Mount Ida (Turkey)

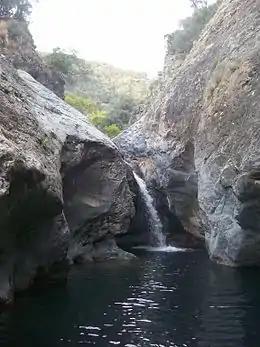
The Mıhlı waterfall is on the border between Balıkesir and Çanakkale in Mt. Ida

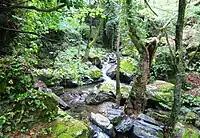
Mount Ida

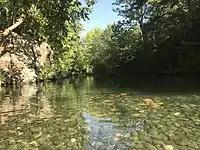
Mount Ida National Park

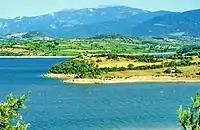
View of Mount Ida

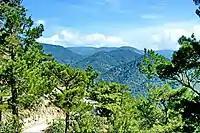
Mount Ida National Park

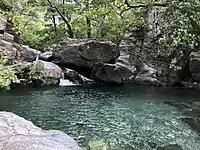
Mount Ida National Park

Mount Ida (pronounced , meaning "Goose Mountain", "Kaz Dağları," or "Karataş Tepesi," Greek: Ίδα")" is a mountain in northwestern Turkey, some southeast of the ruins of Troy, along the north coast of the Edremit Gulf. It is between Balıkesir Province and Çanakkale Province.